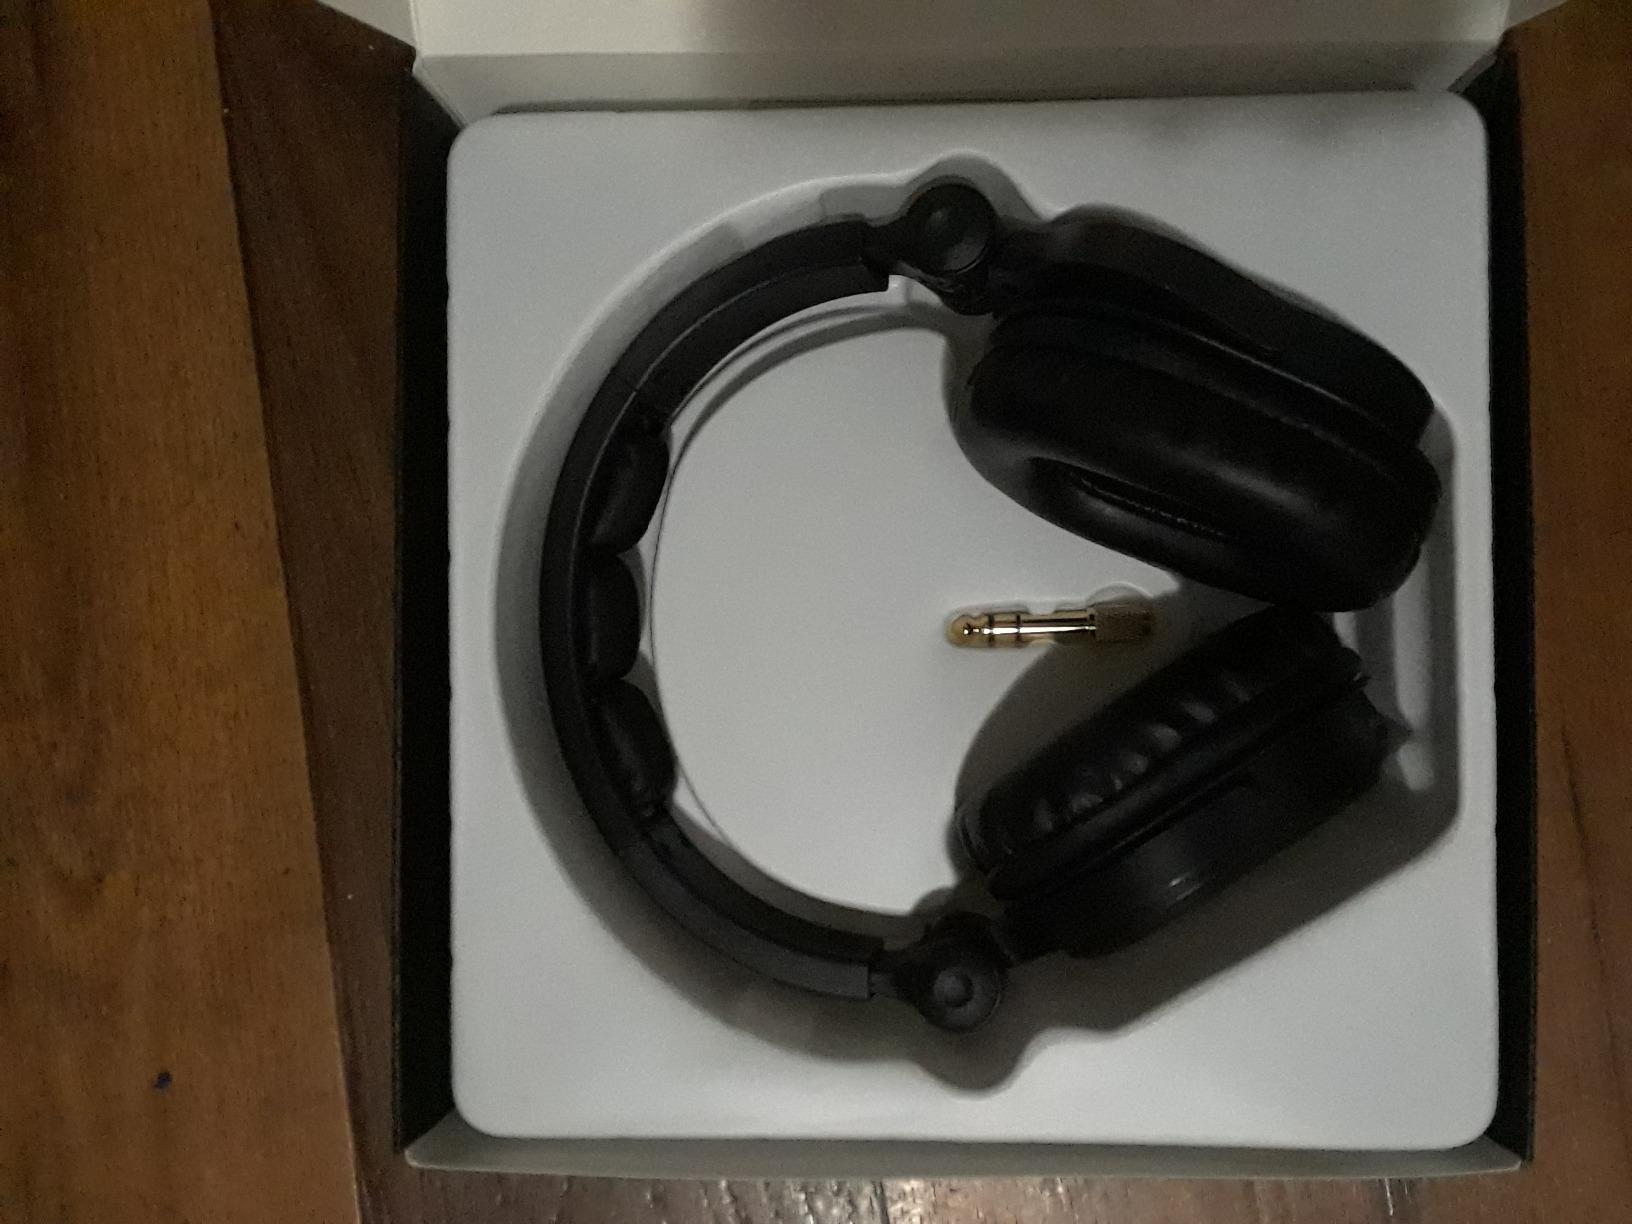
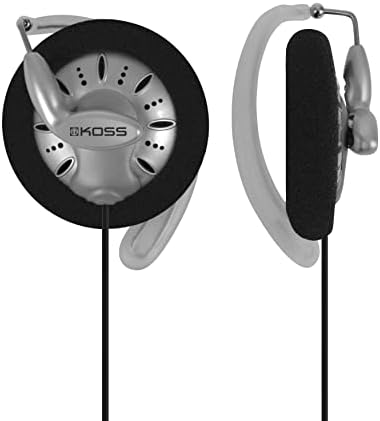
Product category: headphones
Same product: no